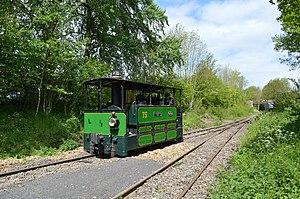
Locomotive 030T n°60 des TS entrant en gare de Rotangy
Blanc-Misseron est le « nom constructeur » donné au matériel roulant ferroviaire et notamment aux locomotives à vapeur construites autrefois par la société anonyme Ateliers de construction du Nord de la France dans l'usine située à Blanc-Misseron, sur les communes de Quiévrechain et Crespin dans le département du Nord. Cette société était une filiale créée, en 1882, par la société anonyme belge La Métallurgique de Tubize dans le Hainaut.
La gare de Rotangy est une gare ferroviaire française de la ligne de Saint-Omer-en-Chaussée à Vers, gare terminus temporaire de la ligne du train à vapeur du Beauvaisis, située sur le territoire de la commune de Rotangy dans le département de l'Oise, en région Hauts-de-France.